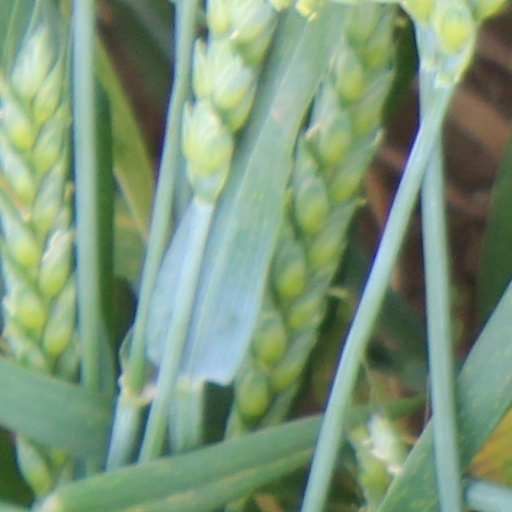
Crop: wheat